Charles Jenner (writer)

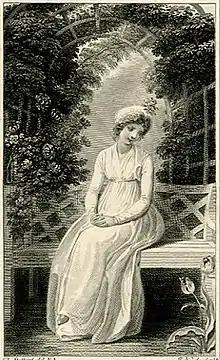
"Domestic Happiness" (1798), frontispiece from an unidentified publication; a young lady sitting on a bench under a trellis, head turned and glancing down to right at two tulips

Charles Jenner was baptised at St. Clement Danes, London, on 1 May 1736. He was admitted as a pensioner at Pembroke Hall, Cambridge, on 14 April 1753, graduating BA in 1757 and MA in 1760; but subsequently migrated to Sidney Sussex College on 19 December 1763.